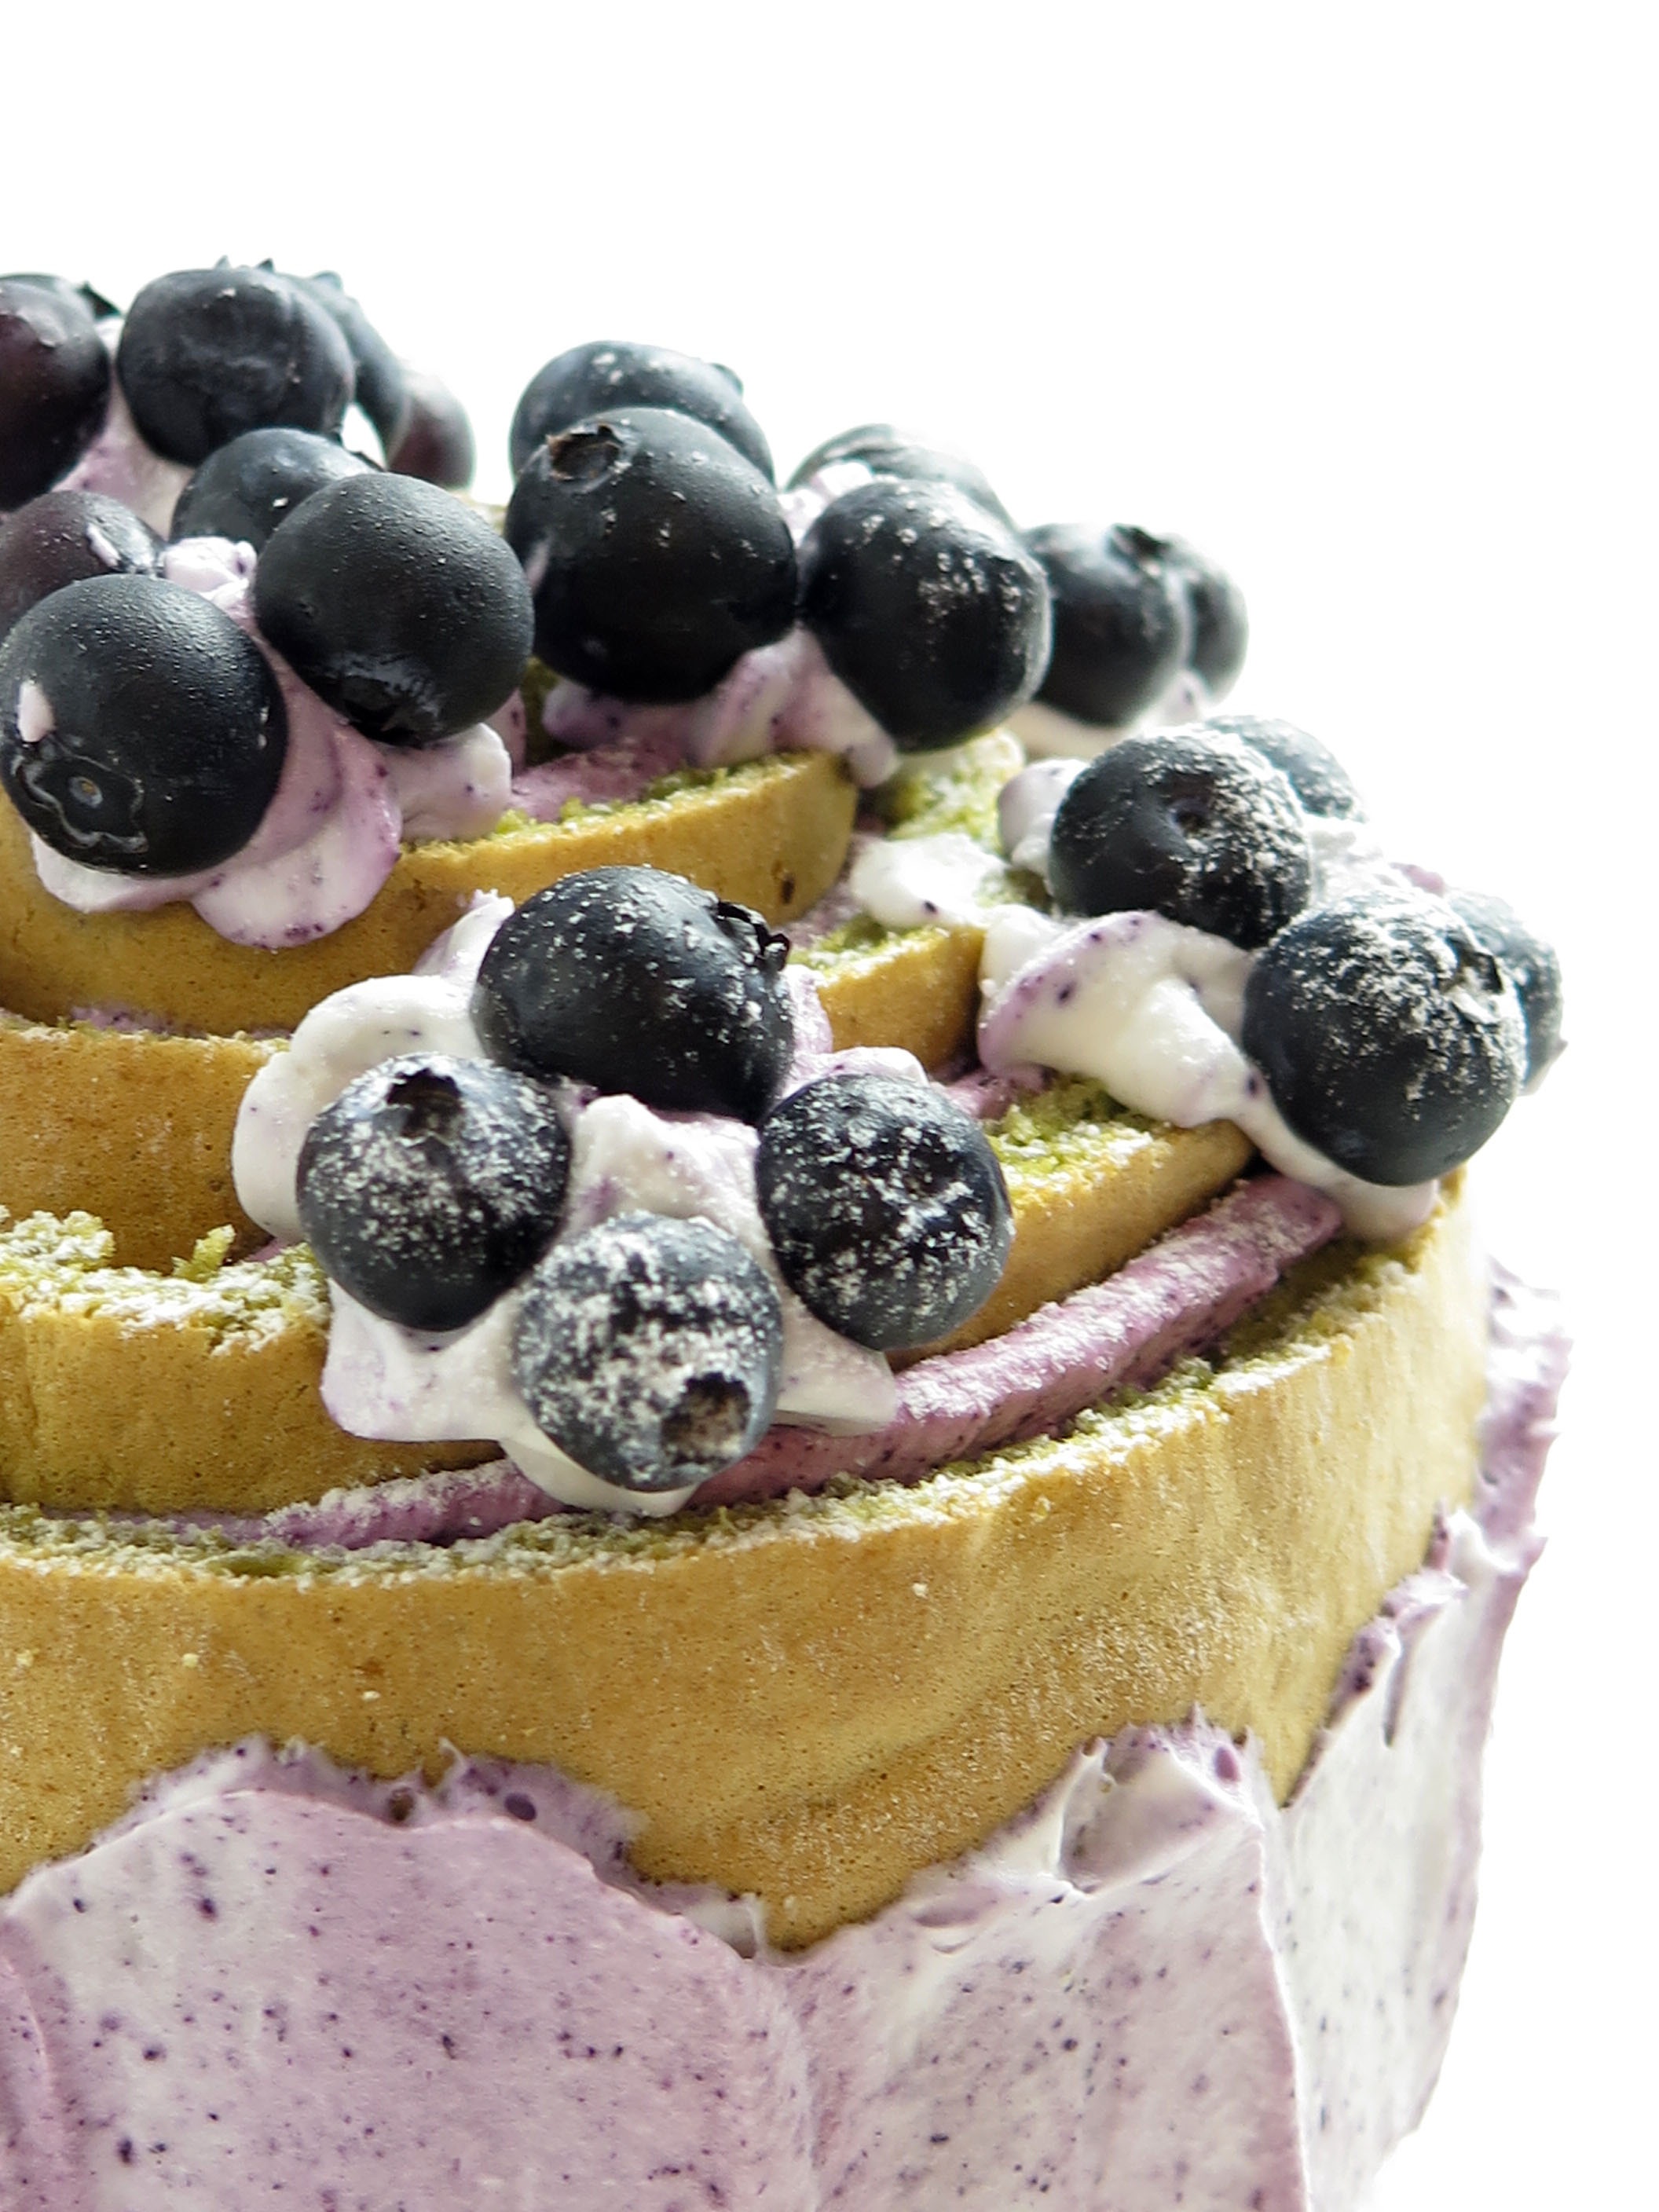
plant, fruit, berry, sweet, dish, meal, food, produce, blueberry, breakfast, dessert, cuisine, delicious, cake, dairy product, hydrangea, sugar, suites, france confectionery, pavlova, roll cake, frutti di bosco